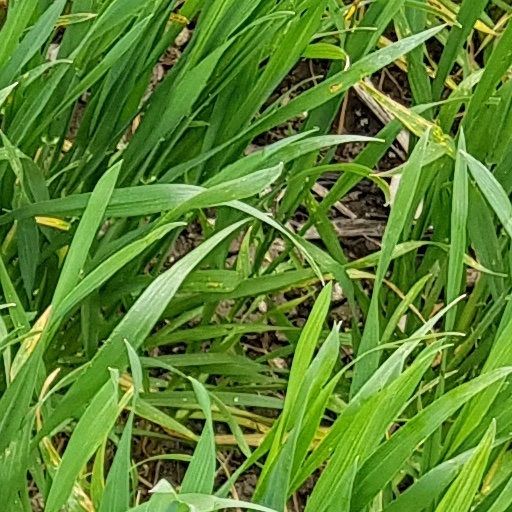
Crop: wheat